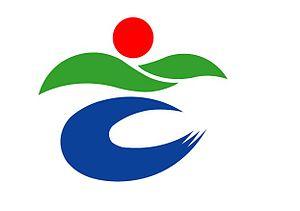
Satsuma est un bourg du district de Satsuma, dans la préfecture de Kagoshima, au Japon.